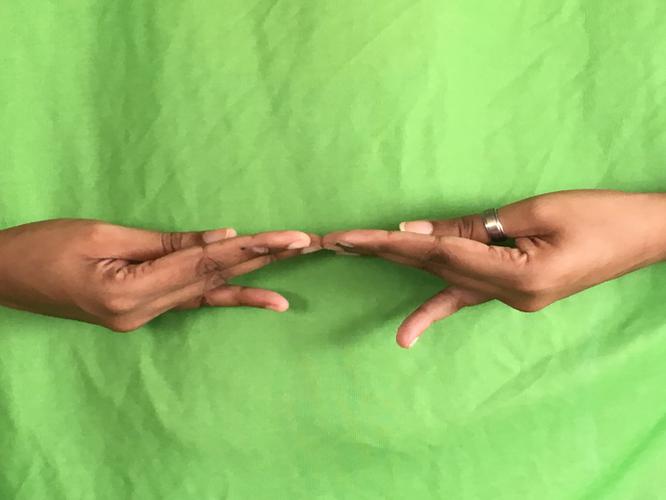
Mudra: Khatva
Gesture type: double_hand